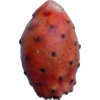
Label: cactus_fruit_red